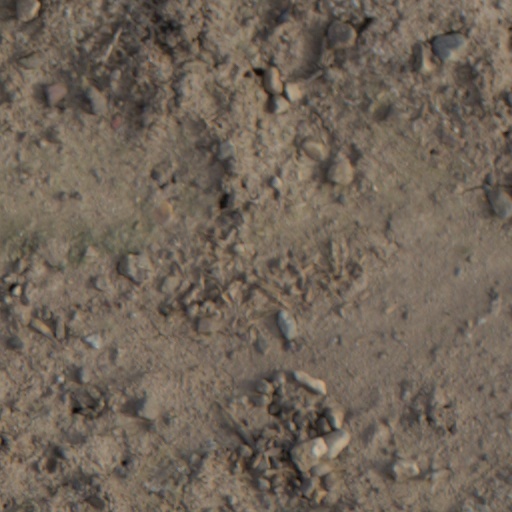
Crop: wheat